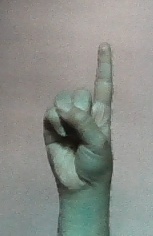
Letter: bb